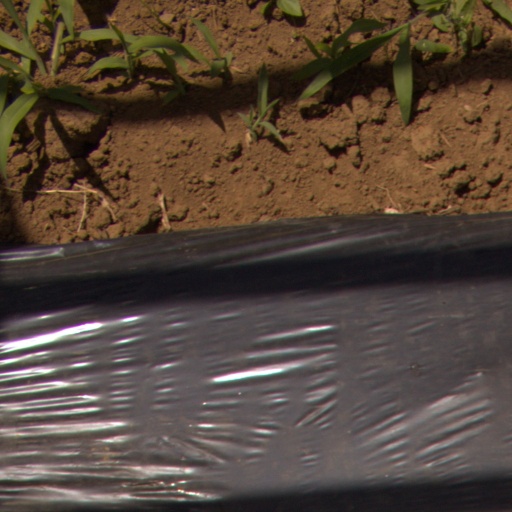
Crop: Jerusalem artichoke